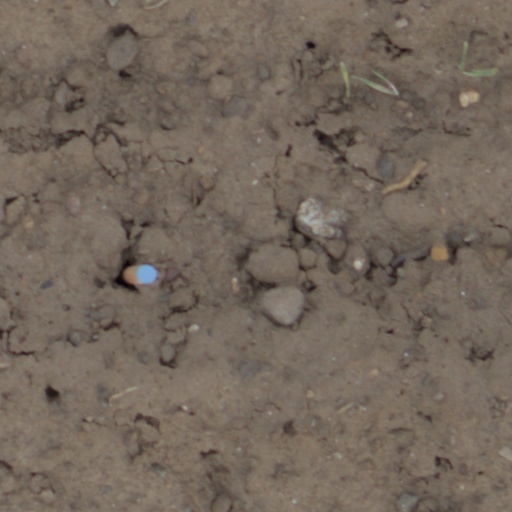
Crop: wheat